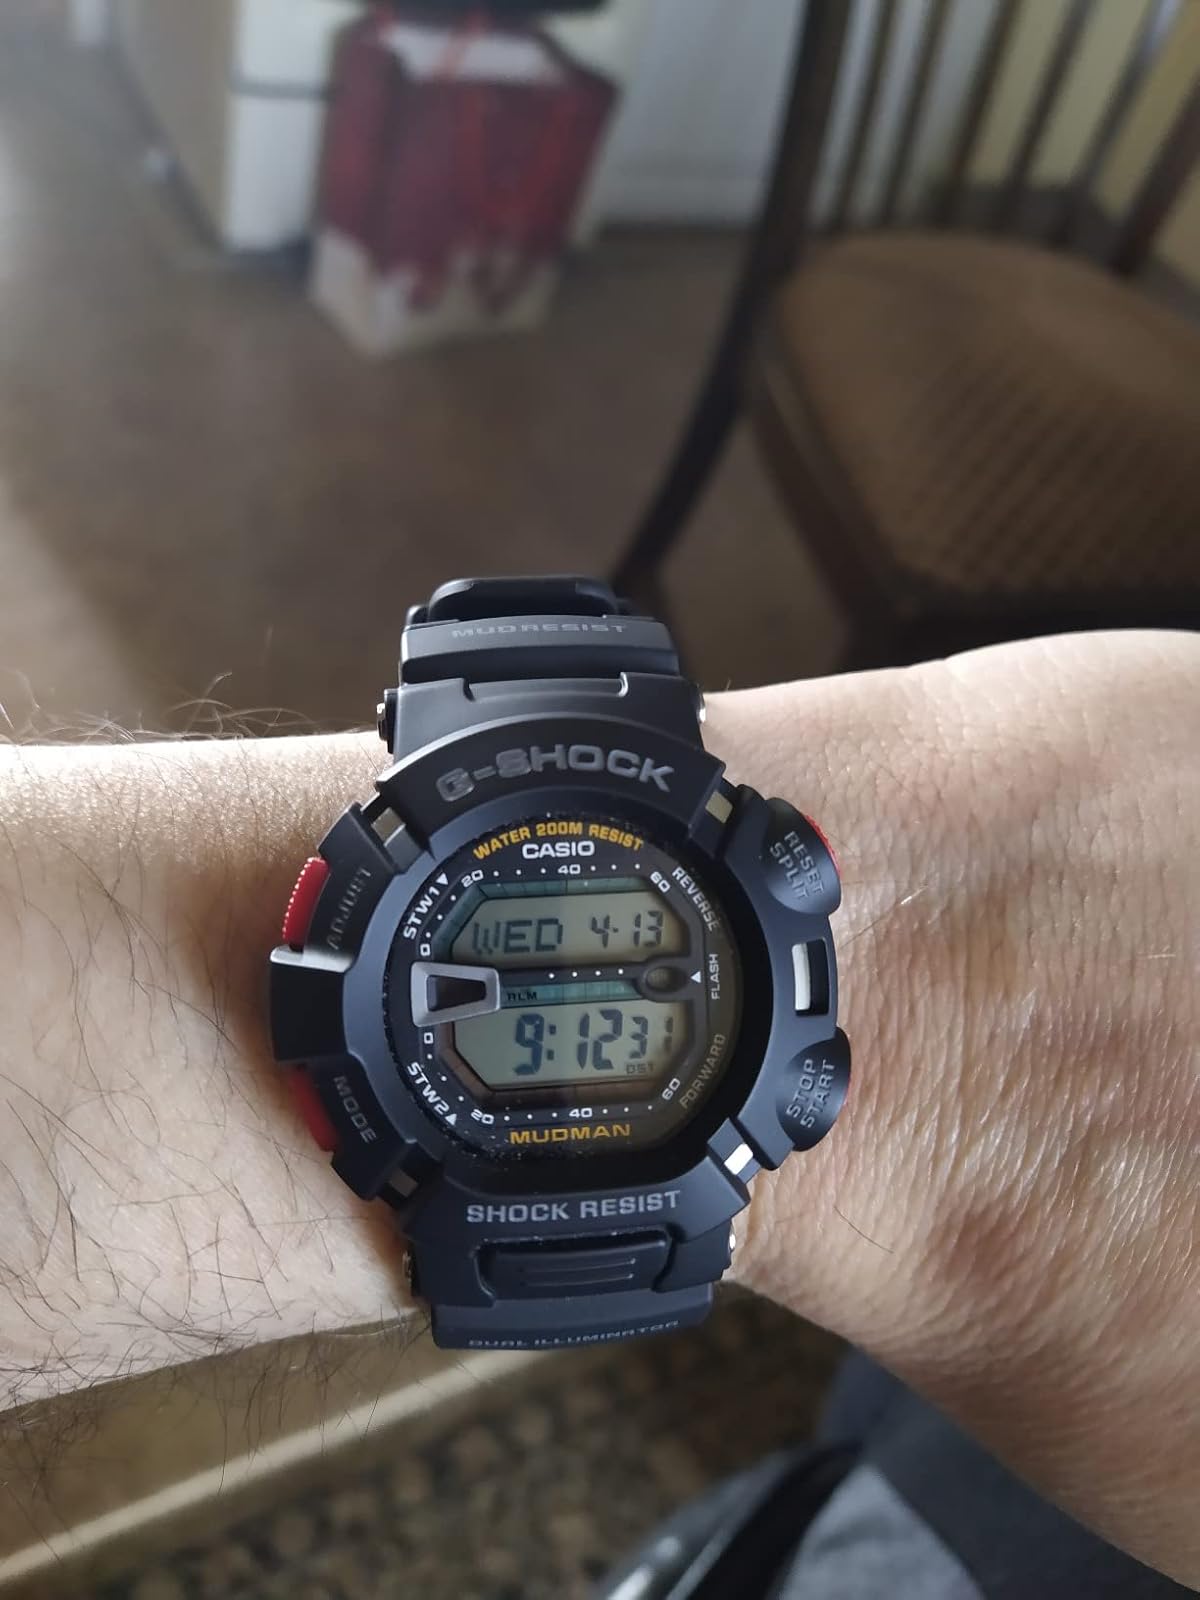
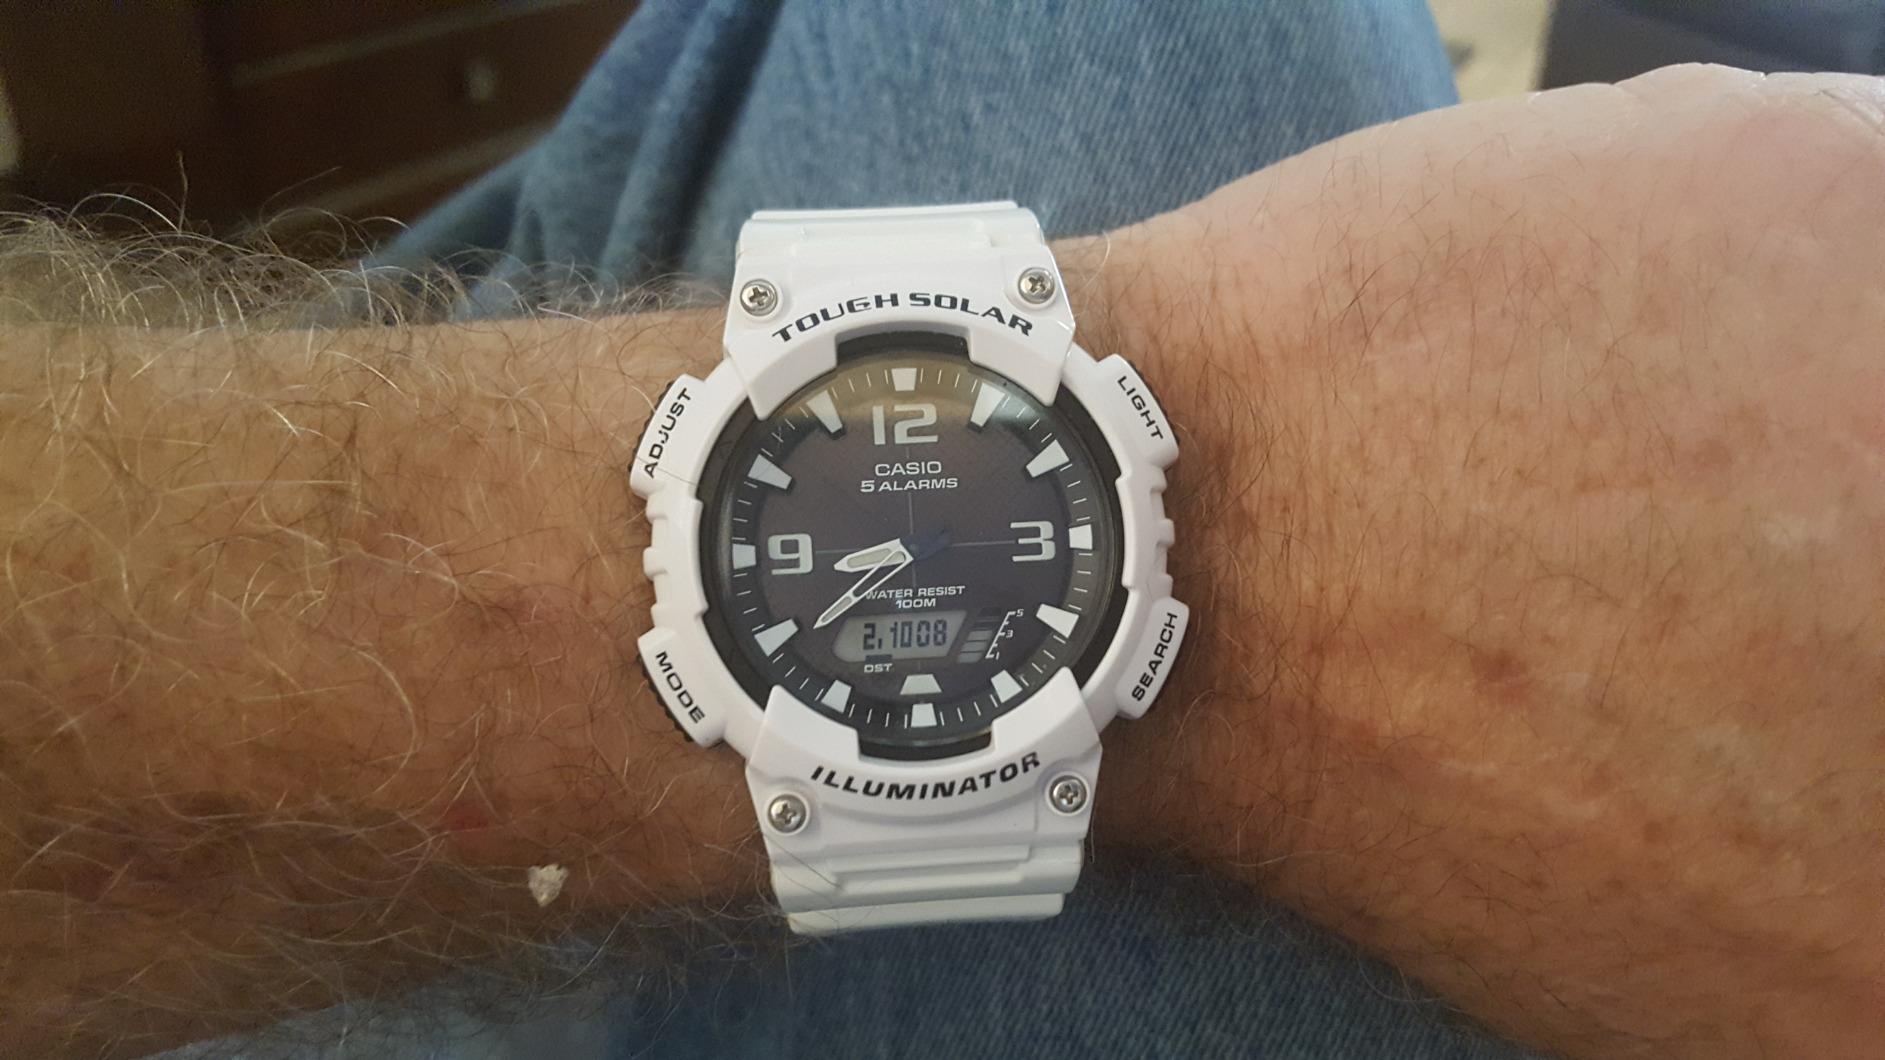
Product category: accessories_watch
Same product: no